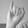
ASL letter: I